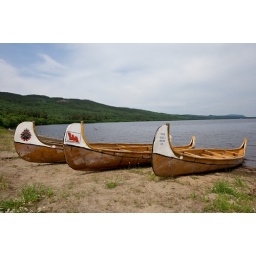
These boats are used in the annual regatta. They are huge 6 person canoes.